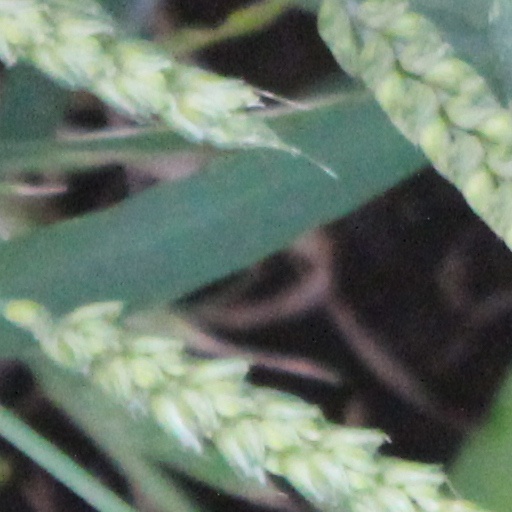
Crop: wheat